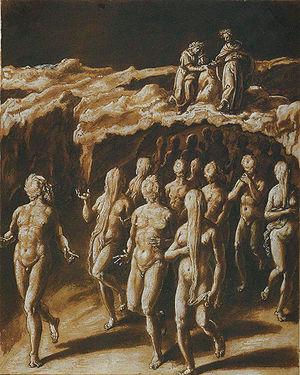
Le contrapasso ou contrappasso, est un principe qui règle la peine frappant les coupables et consistant dans le contraire de leur faute ou l'analogie avec celle-ci. Il est présent dans de nombreux contextes historiques et littéraires d'influence religieuse, comme la Divine Comédie.